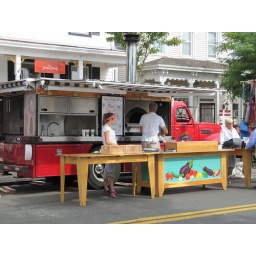
Rolling in Dough- vintage fire truck made into a mobile pizza oven.